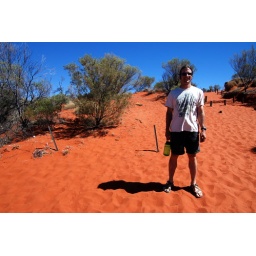
Justin feeling at home in the red dirt